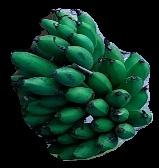
Variety: rasbale
Grade: grade3